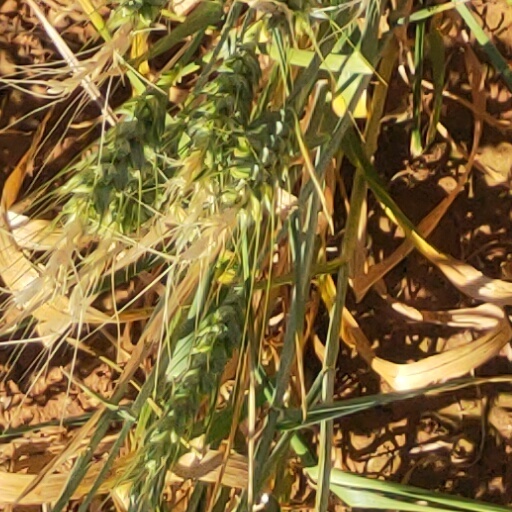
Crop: wheat